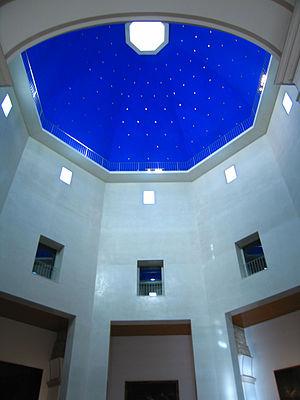
Manuel Portaceli Roig, né en 1942 à Valence, est un architecte espagnol. Il est notamment connu pour sa restauration et réhabilitation du théâtre romain de Sagonte.